Khaydhar ibn Kawus al-Afshin

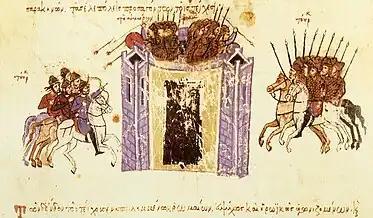
Miniature from the "Madrid Skylitzes" manuscript depicting the Arab siege of Amorium

In 835, Caliph al-Mu'tasim appointed Afshin as governor of Adharbayjan to fight against Babak Khorramdin, leader of neo-Mazdakite Persian movement of the Khurramites.